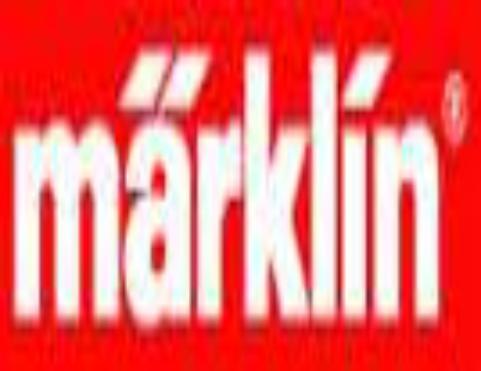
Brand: marklin
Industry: Leisure